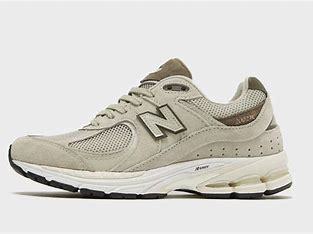
Brand: New
Model: Balance 2002R